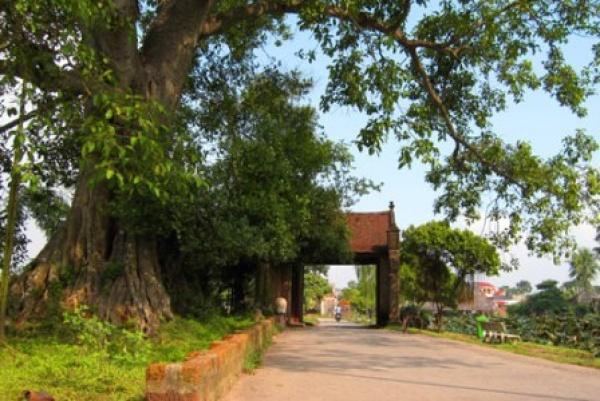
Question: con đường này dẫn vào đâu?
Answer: dẫn vào trong một ngôi làng